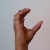
The image shows a hand gesture representing the letter 'C' in Indian Sign Language.